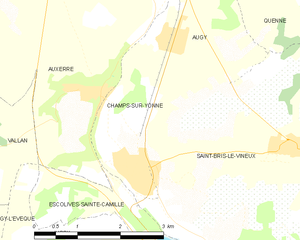
Carte des communes françaises Champs-sur-Yonne